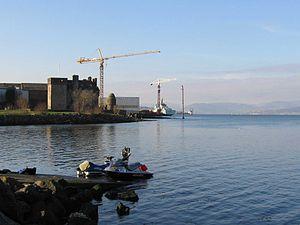
Le château de Newark, Port Glasgow tout près du dernier chantier naval du Clyde.
Port Glasgow est la deuxième plus grande ville du Council Area d'Inverclyde en Écosse. Elle est située à l'est de Greenock et a été un burgh dans l'ancien comté du Renfrewshire.